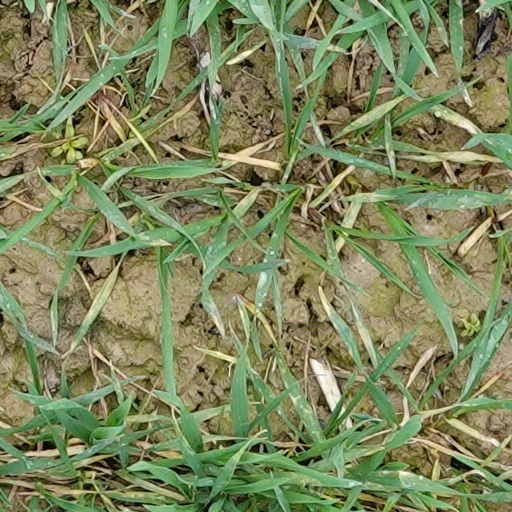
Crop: wheat